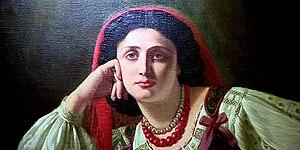
Herminie Collard, Portrait d'une femme
Herminie Collard, née le 14 janvier 1827 à Paris et morte le 28 mars 1871 à Paris, également connue sous les noms de Marie Anne Herminie Bigé, Herminie Bigé, ou Marie Anne Herminie Collard, est une artiste peintre française du XIXᵉ siècle, dont les toiles, longtemps oubliées, ont été retrouvées et restaurées en 2018 par la mairie de Mouy, dans l'Oise, qui les expose désormais dans ses locaux.